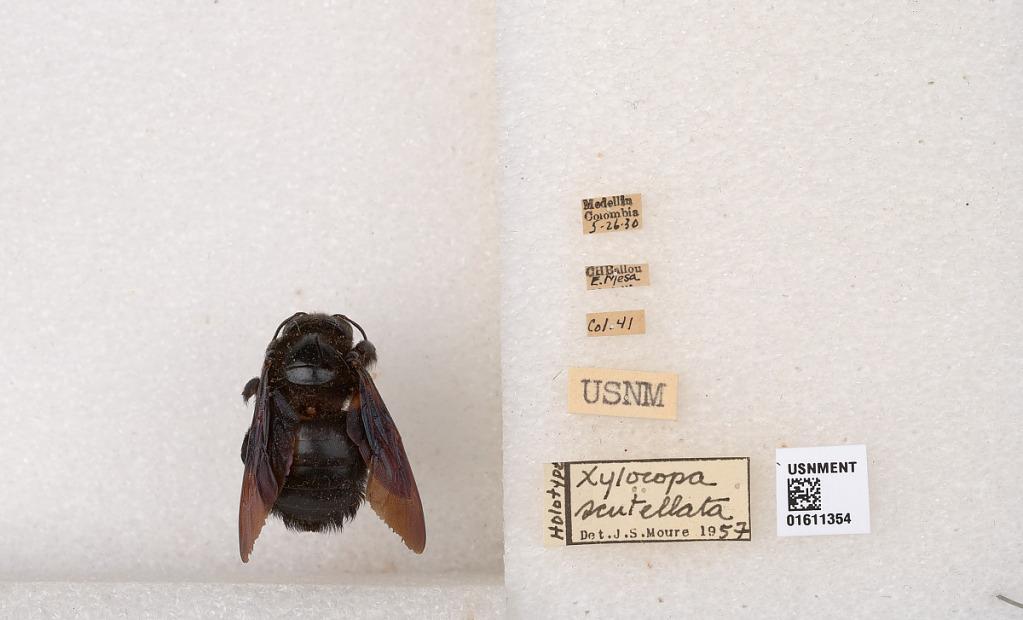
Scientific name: Xylocopa
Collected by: M. Alvarenga
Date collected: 1930-5-26
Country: Colombia
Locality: Medellin
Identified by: Moure, J. S.